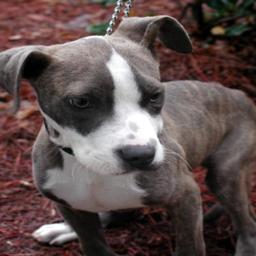
Animal: dogs